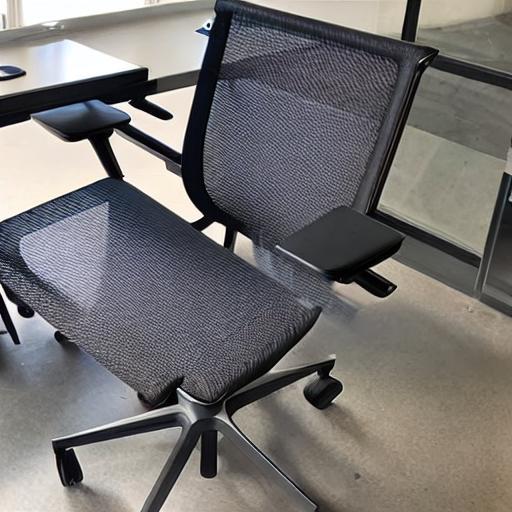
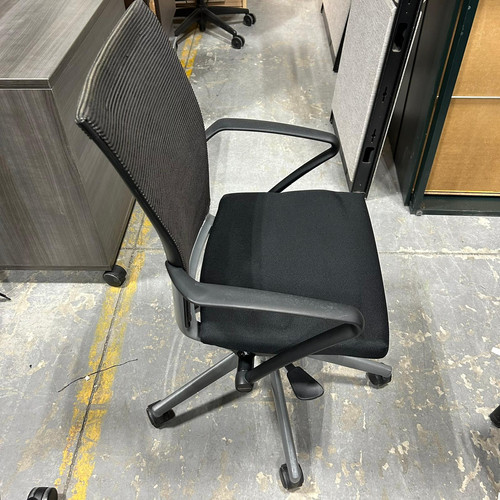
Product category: items_chair
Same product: no